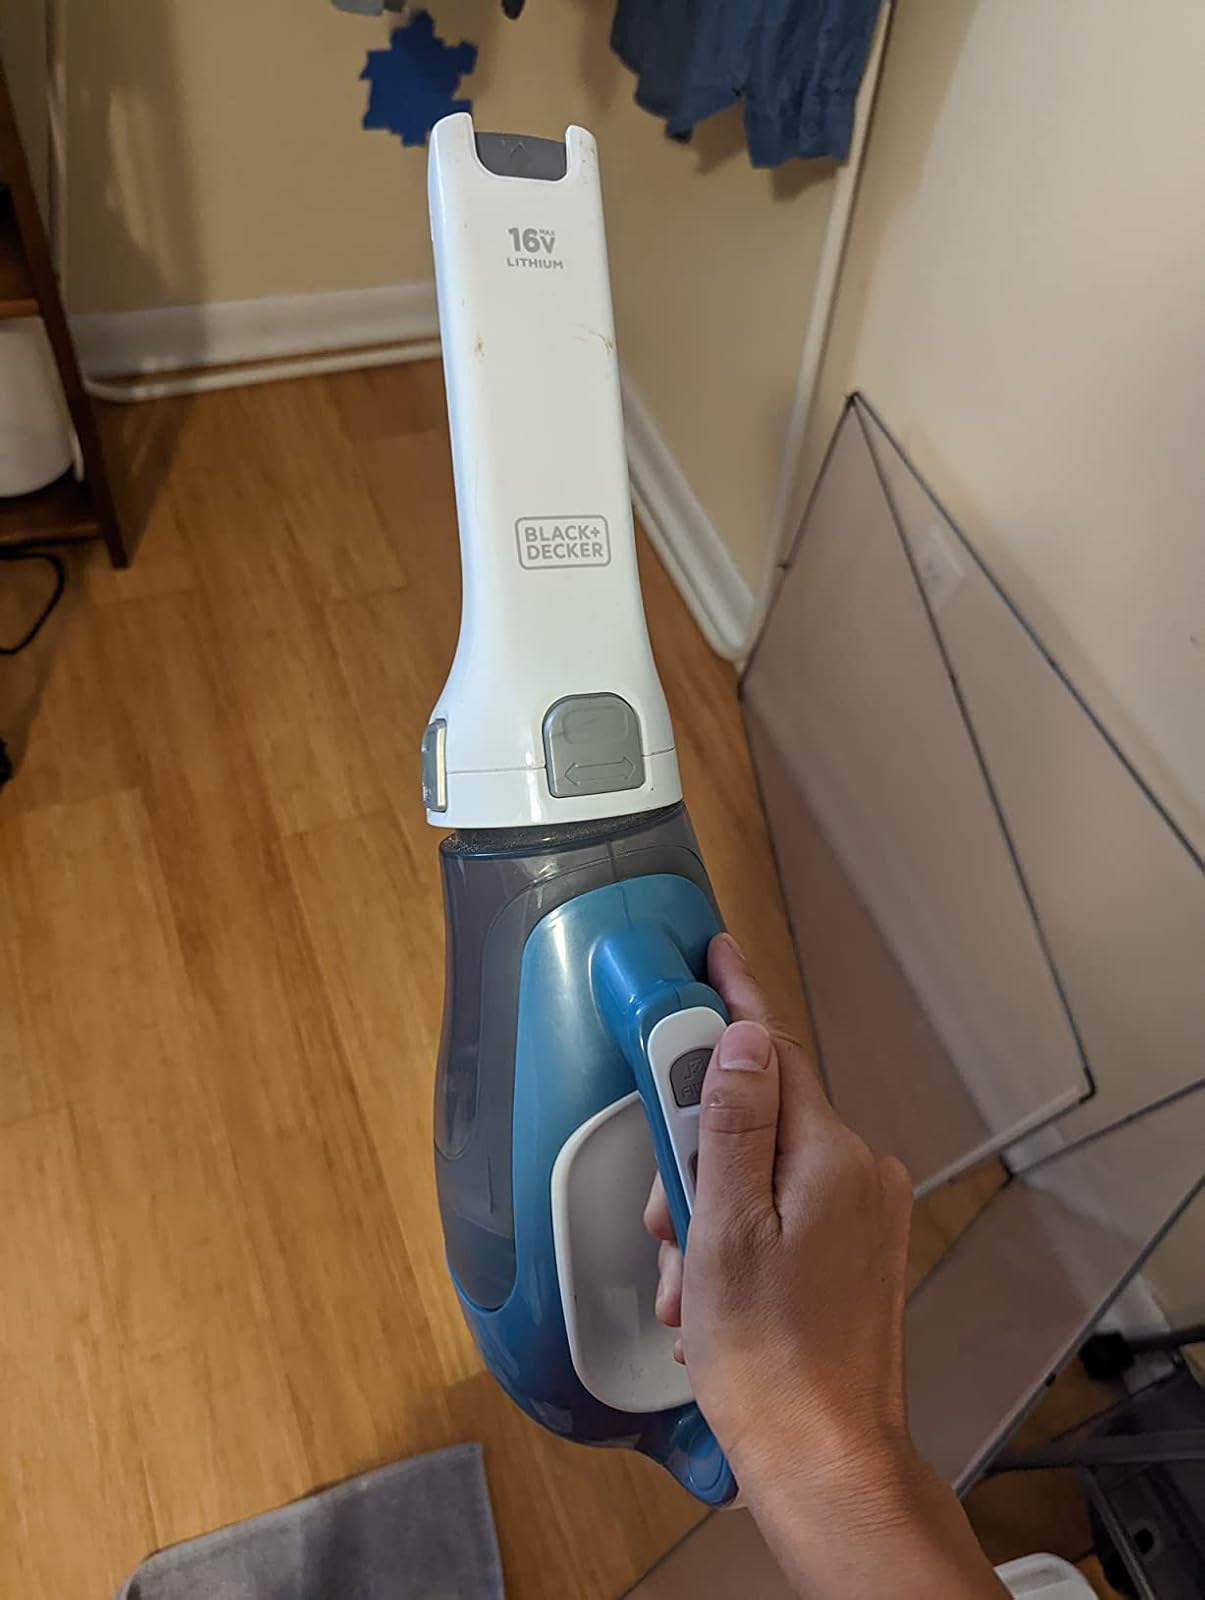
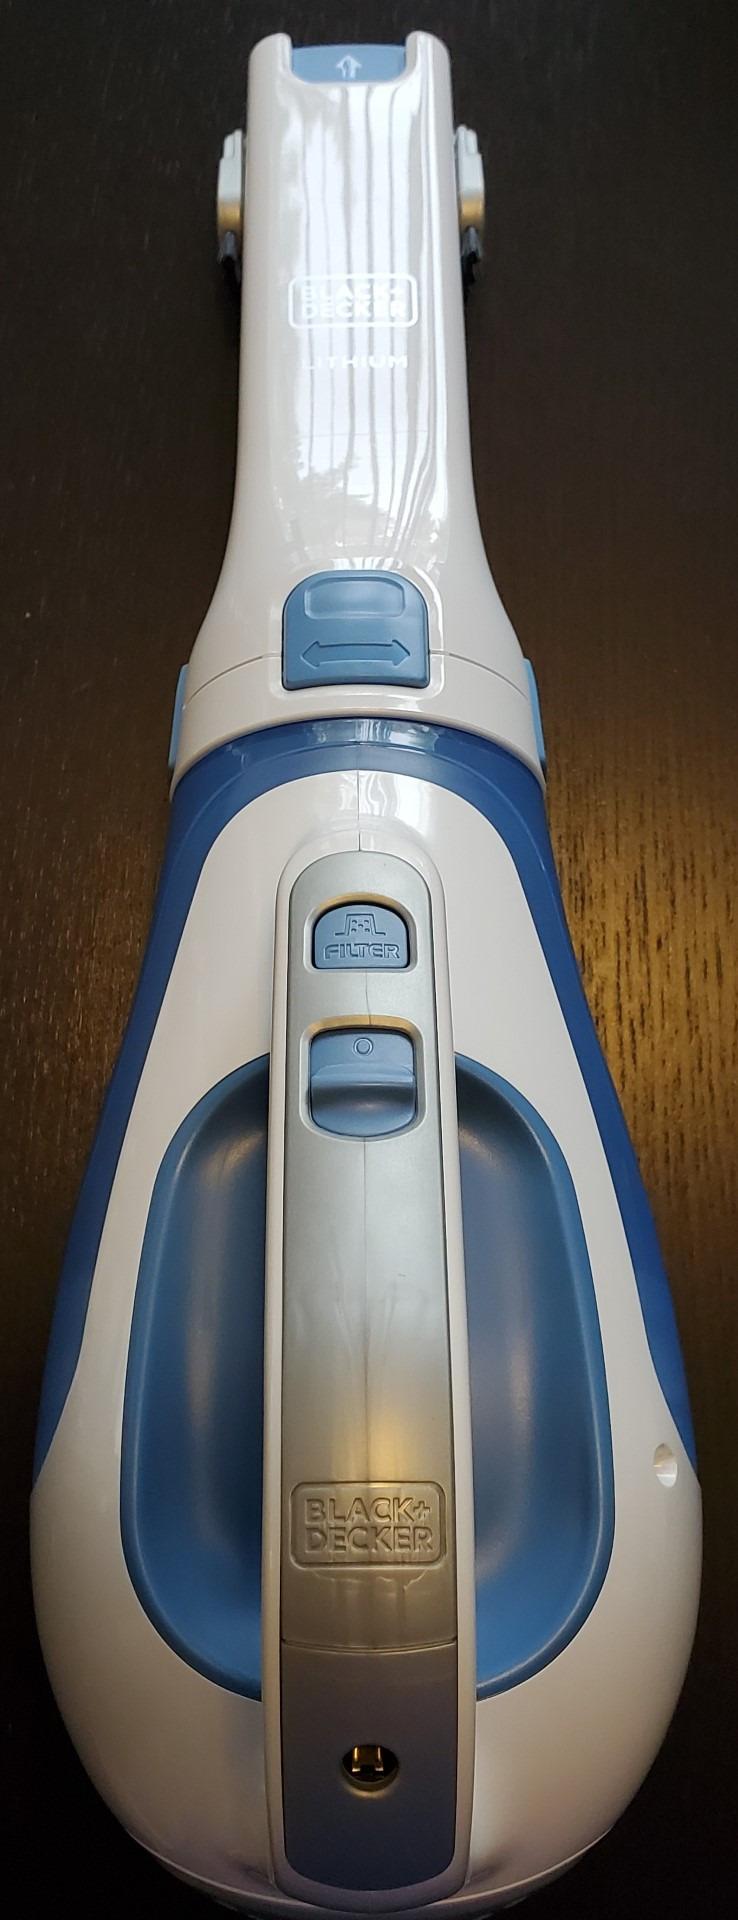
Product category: items_vacuum
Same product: yes